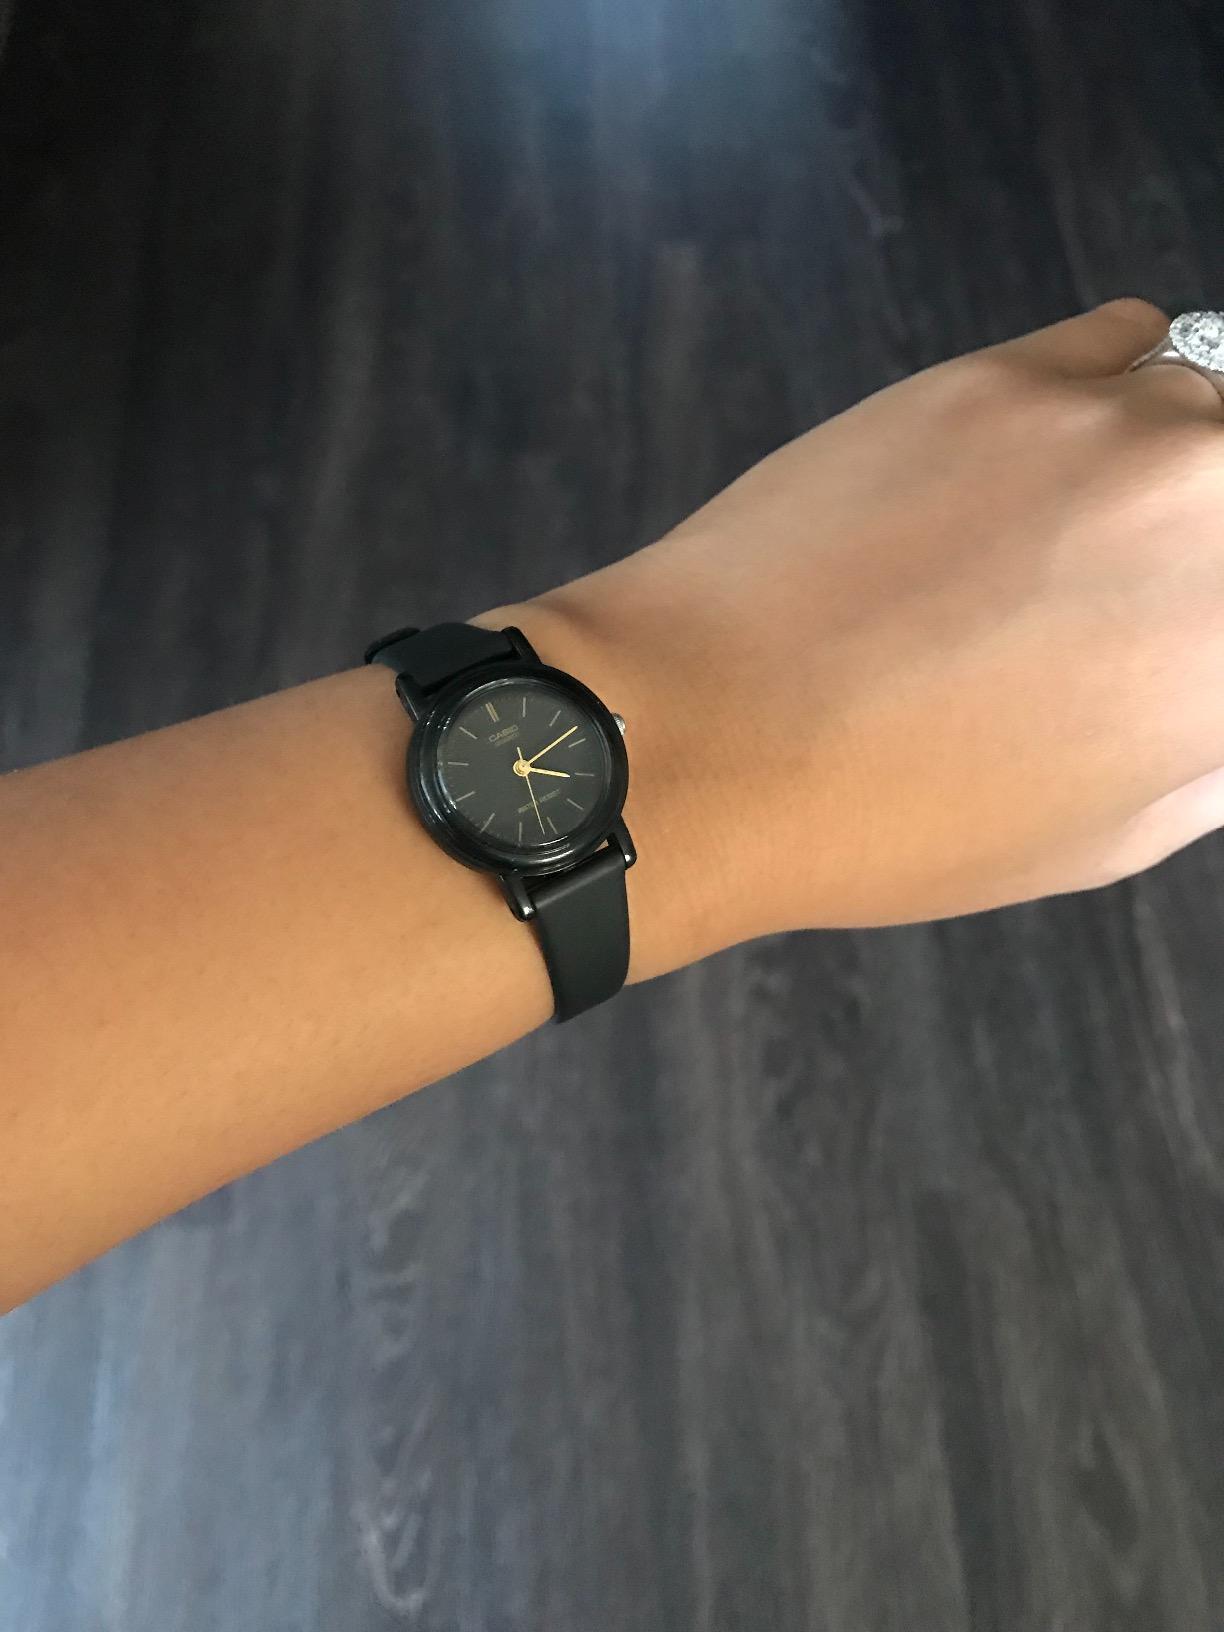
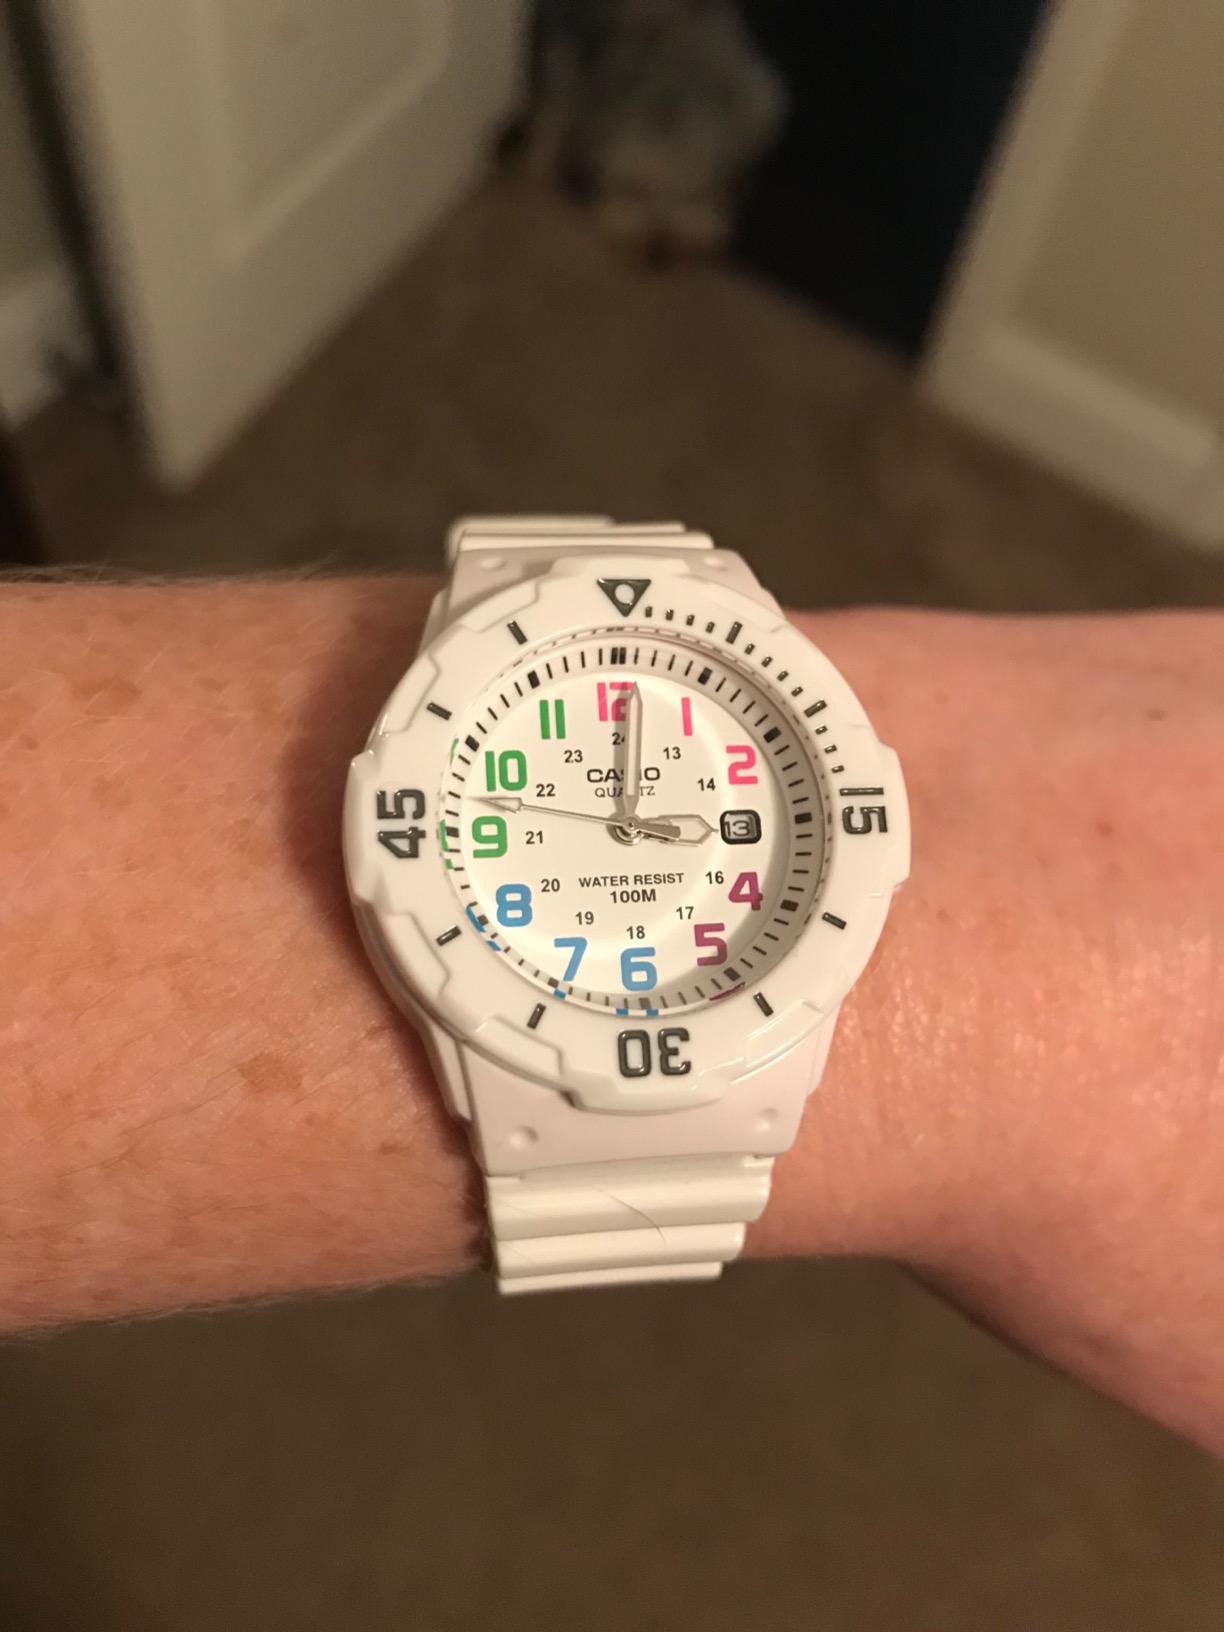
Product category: accessories_watch
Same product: no